Shimonogō Station

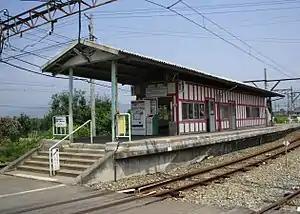
Shimonogō Station in July 2007

is a railway station in the city of Ueda, Nagano, Japan, operated by the private railway operating company Ueda Electric Railway.